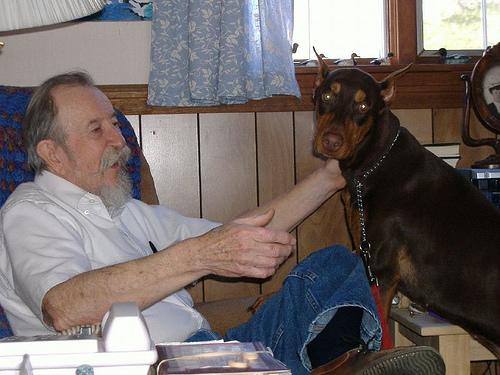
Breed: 209-n000054-Doberman